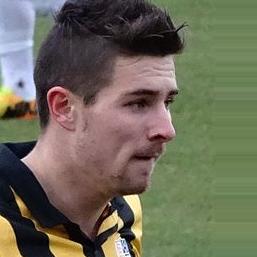
Age: 21